Friedrich Wilhelm von Schmettau

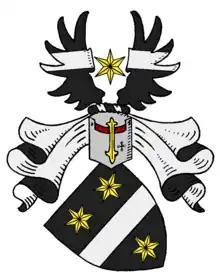
Schmettau family crest

Friedrich Wilhelm Karl Graf von Schmettau (April 13, 1743 – October 18, 1806) was a Prussian lieutenant general, cartographer, topographer, and nobleman. He was the son of Field Marshal Samuel von Schmettau, who also bore the title of "Graf" or "Count". He was killed during the Battle of Auerstedt, due to wounds he sustained while leading the Prussian Army into battle against the Grand Armee under Marshall Davout.